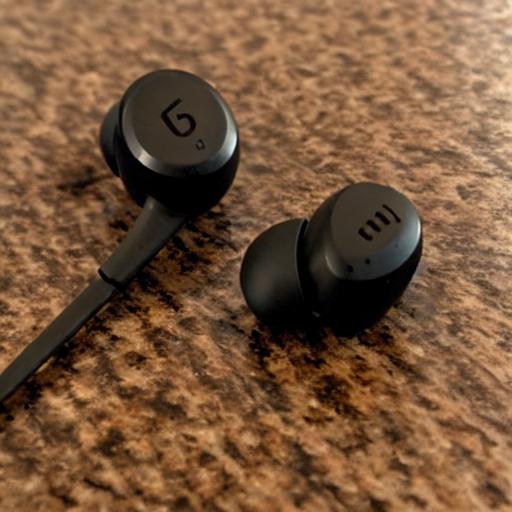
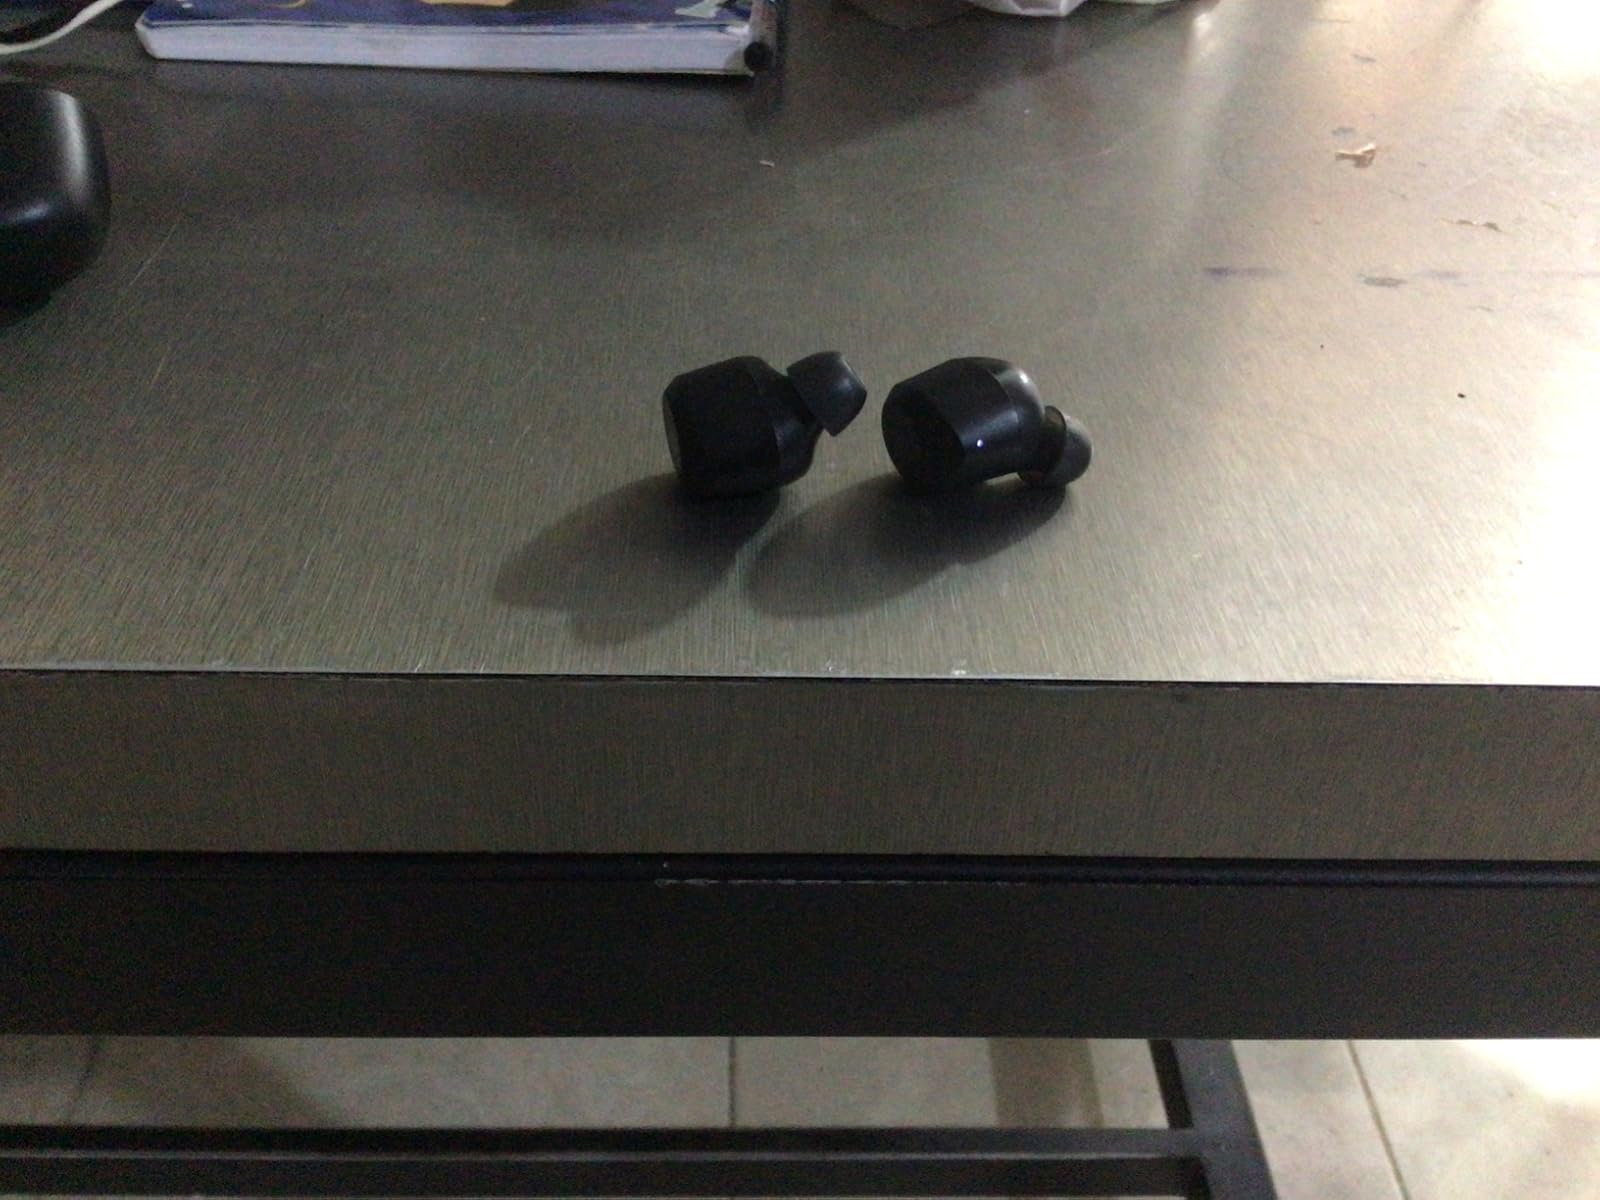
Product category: earbuds
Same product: no